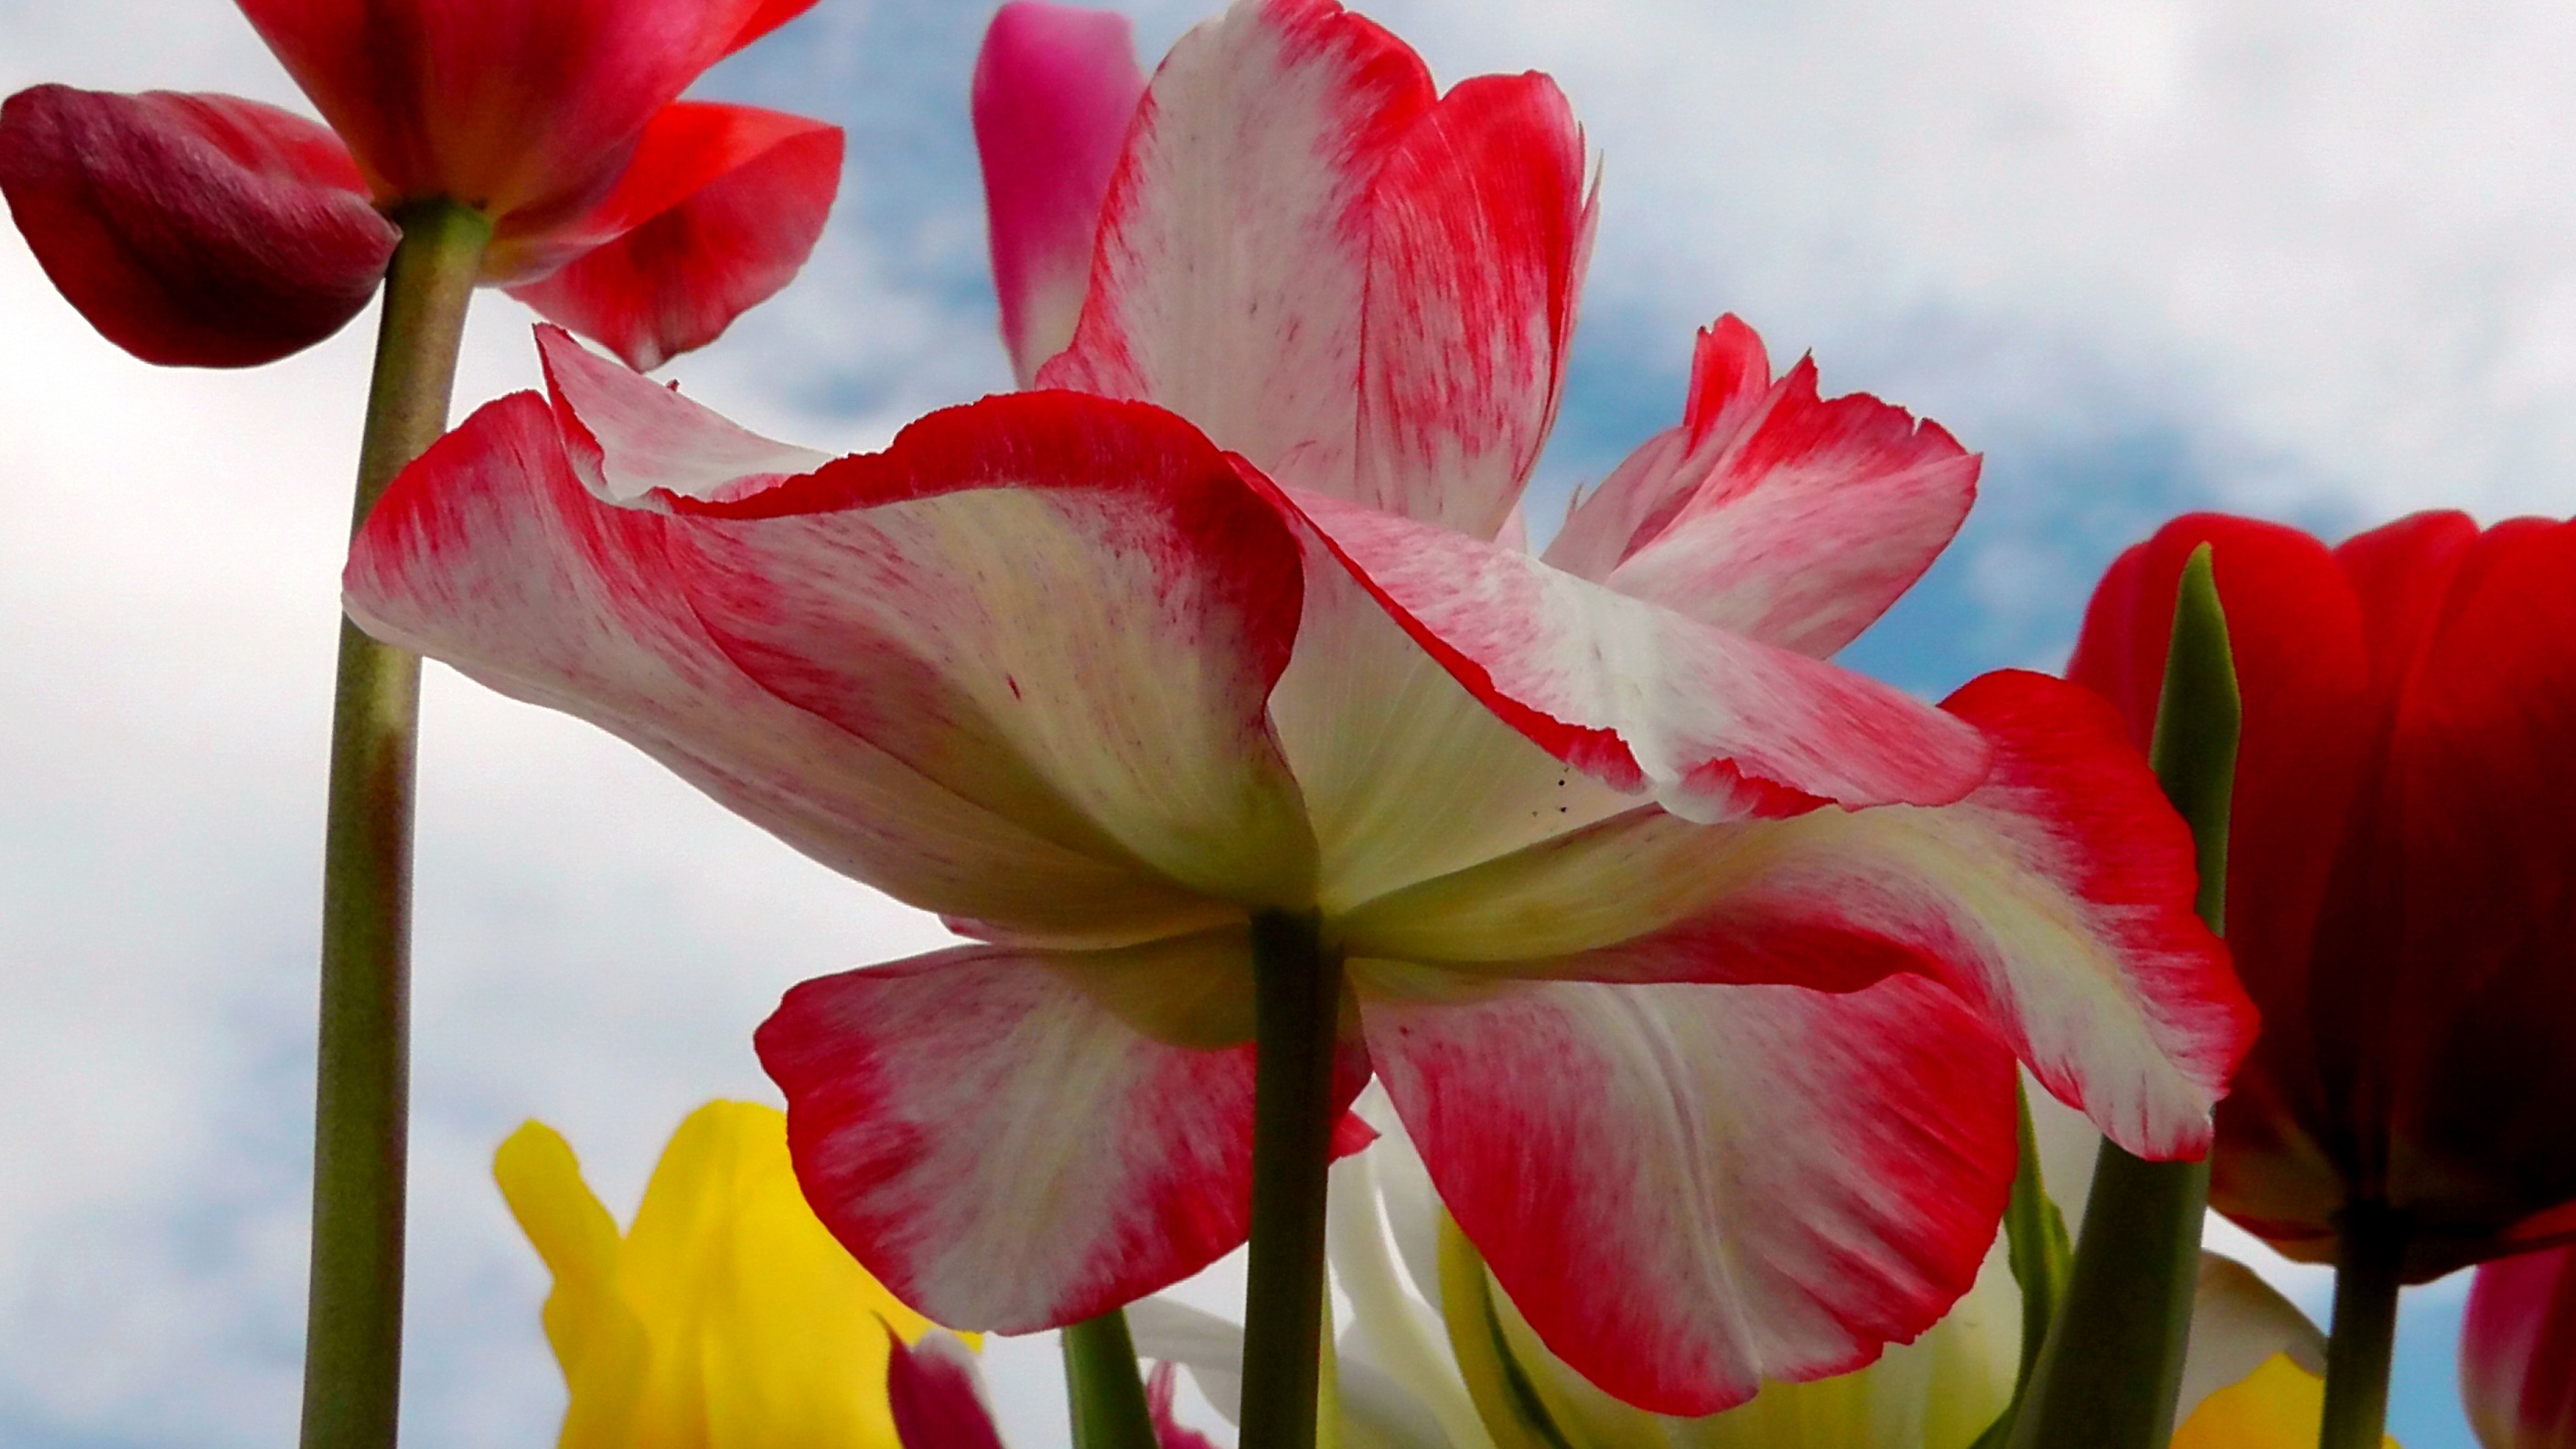
nature, plant, flower, petal, bloom, tulip, spring, pink, flowers, tulips, blossomed, flowering plant, tulip fields, plant stem, land plant, amaryllis belladonna